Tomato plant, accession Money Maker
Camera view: horizontal (90 deg, fisheye); turntable rotation: 180 degrees
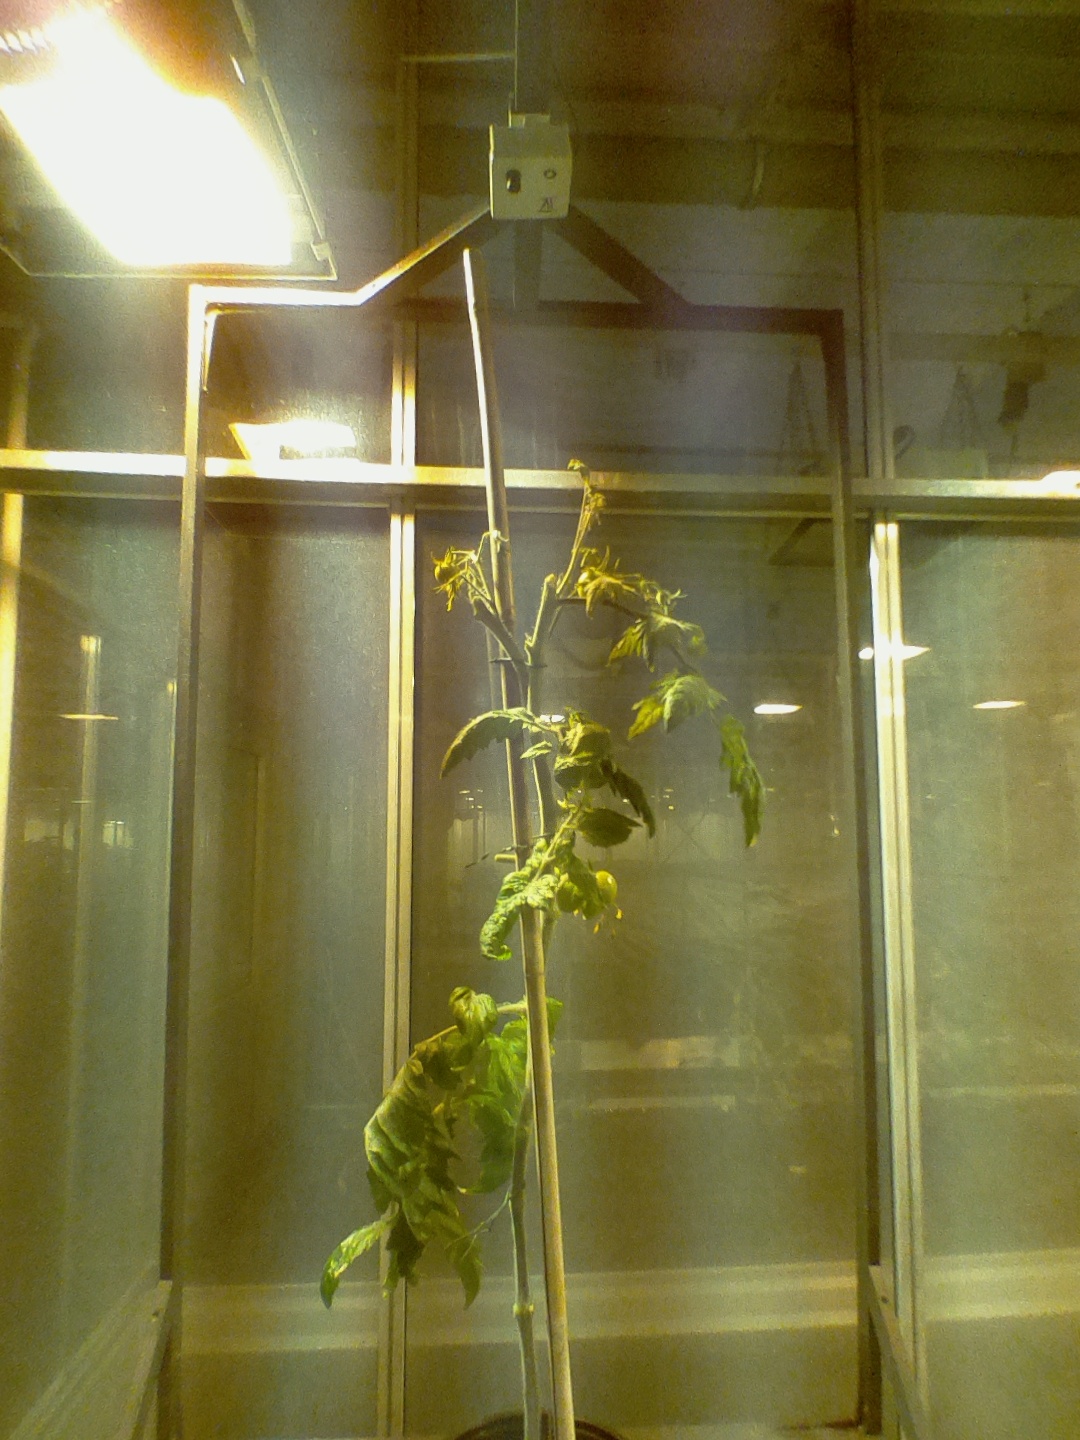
BBCH growth stage 76: 60%-70% of final fruit size